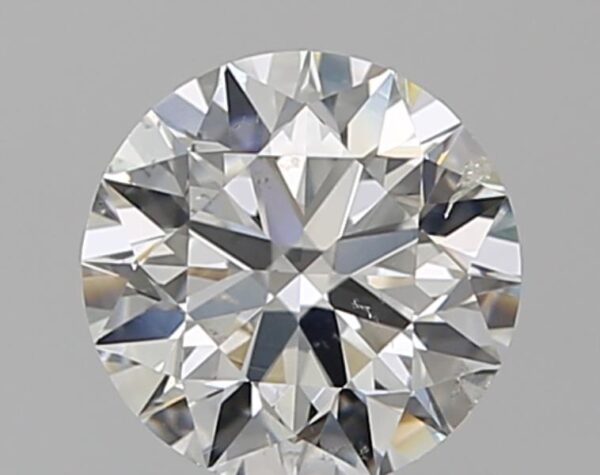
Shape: round
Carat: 0.8
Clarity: SI1
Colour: H
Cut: EX
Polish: EX
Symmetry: EX
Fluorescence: N
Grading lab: GIA
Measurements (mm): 5.94 x 5.97 x 3.68